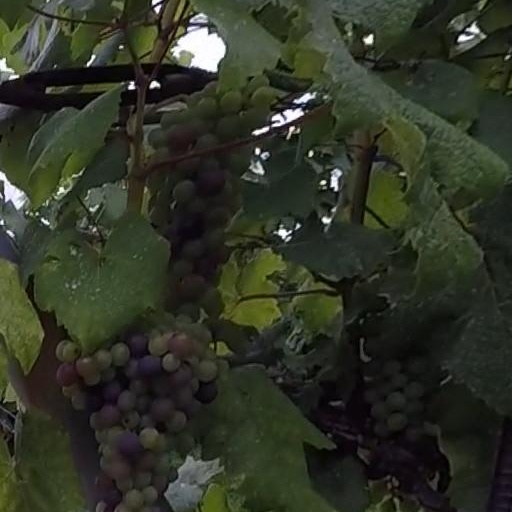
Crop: grape